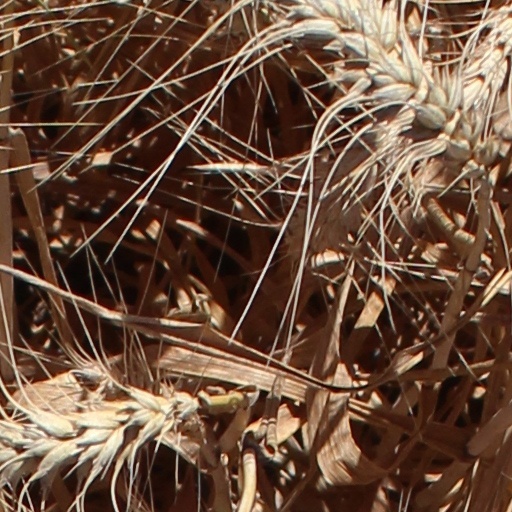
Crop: wheat